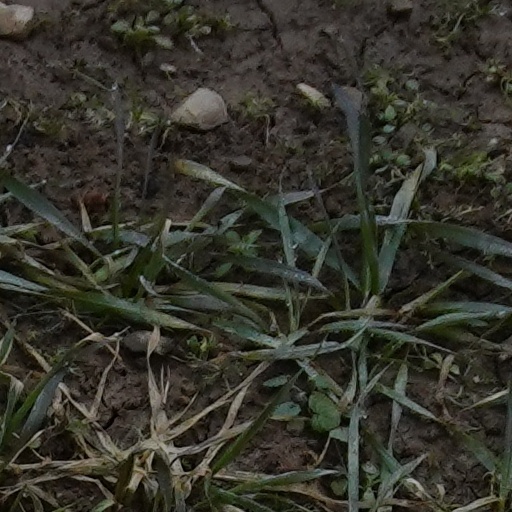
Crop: wheat